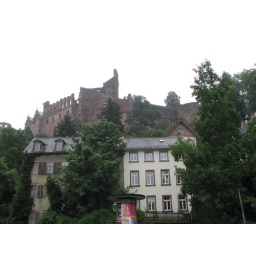
view of the castle from a street below